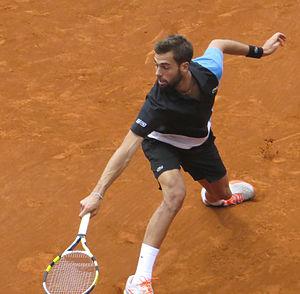
Benoît Paire, né le 8 mai 1989 à Avignon, est un joueur de tennis français, professionnel depuis 2007.